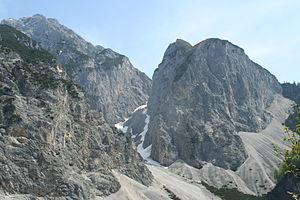
Le massif des Karwendel se situe dans les Préalpes orientales septentrionales. Il est partagé entre l'Autriche pour la plus grande part et l'Allemagne. La frontière passe par les chaînons de Karwendel du Nord et de Vorkarwendel. Quatre chaînons principaux s'étendent d'ouest en est, auxquels viennent s'ajouter de nombreux chaînons latéraux et de vastes contreforts montagneux au nord.
La Hüttenspitze, ou Halltaler Zunterkopf, est une montagne culminant à 1 858 m d'altitude dans le massif des Karwendel.